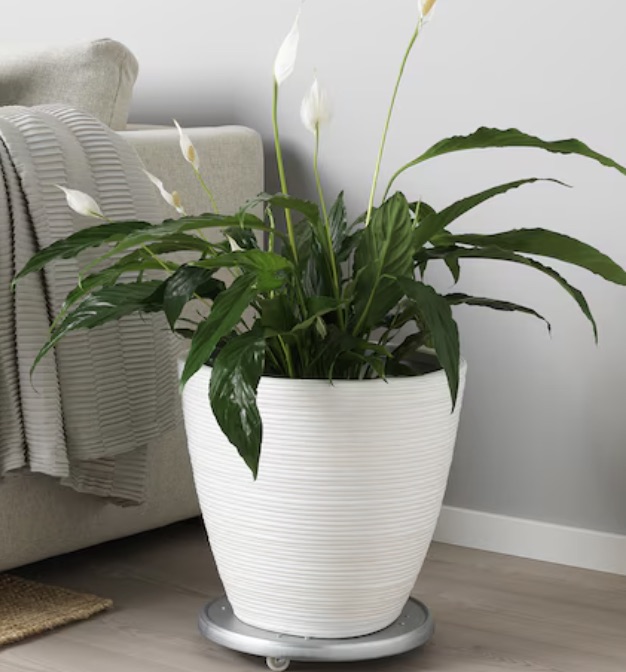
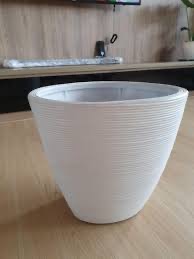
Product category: misc
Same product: yes